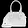
Label: Bag